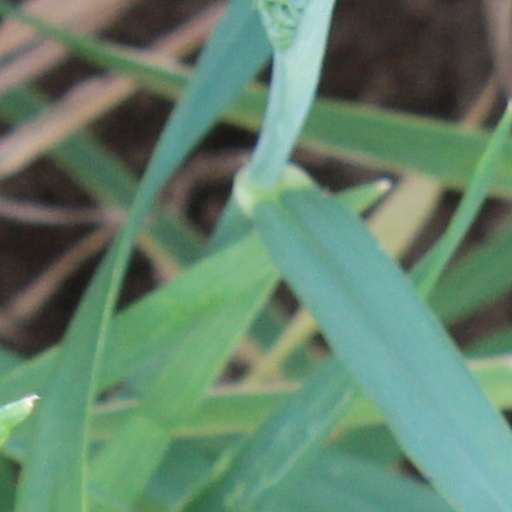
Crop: wheat